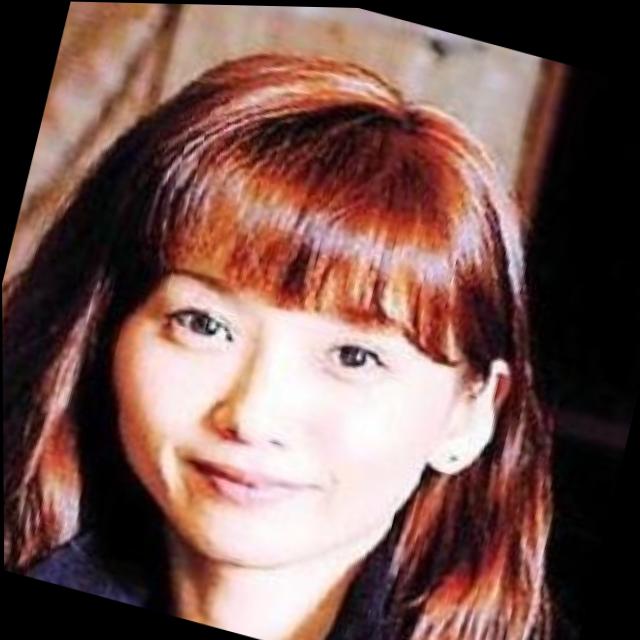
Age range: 21-44